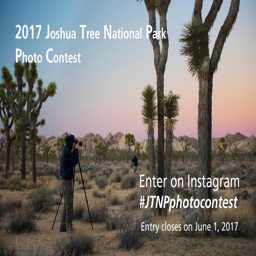
photographers have their cameras pointed at trees and the sunset .